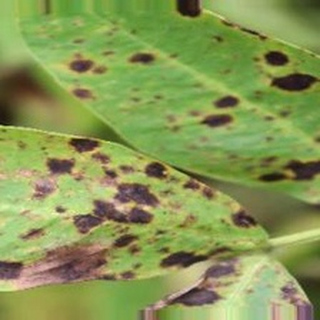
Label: groundnut_late_leaf_spot